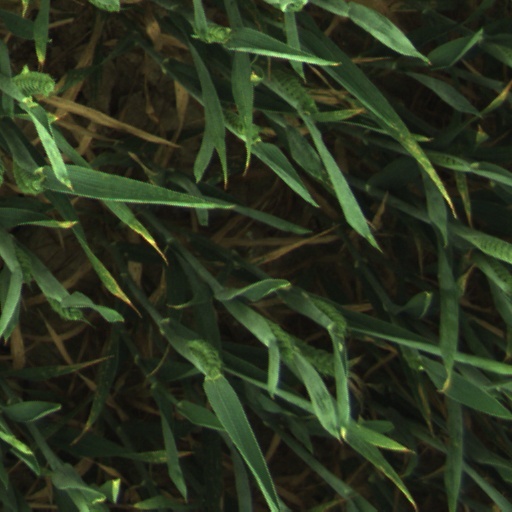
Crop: wheat